Troy Kelley

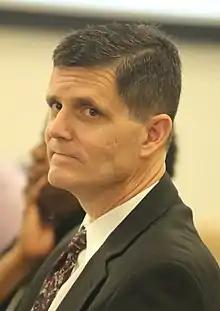
Kelley in 2015

Troy Xavier Kelley (born 1964) is an American attorney, businessman, politician, and convicted felon who served as the 10th Washington State Auditor from 2013 to 2017, and is a member of the Democratic Party. He is a lieutenant colonel JAG officer in the Washington National Guard. Kelley was a member of the Washington House of Representatives, representing the 28th Legislative District from 2007 to 2013. In 2017 he was convicted of multiple counts of possession of stolen property, making false declarations in a court proceeding and tax fraud.